Tractatus de Herbis

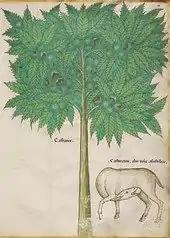
"Castanea sativa" (sweet chestnut) and castoreum (f. 28r)

The Medieval medicine of Western Europe was much influenced by the many groups who contributed to the make-up of society. The contributions of Byzantine, Arabic and Mozarabic physicians were introduced into the Greek foundational texts of medicine, as was also the knowledge of people from further afield across the borders of the western world. Among the many results of this multiplicity of ethnic groups and cultures, medicinal plants had many different names coming from the several groups who were using them to prepare remedies. Such diversity was a source of confusions. To avoid the danger possibly generated by confusion between plants, apothecaries and physicians compiled dictionaries of plant names and commissioned albums with representations of the plants and other "materia medica" (animal and mineral) they used in their daily medical practice.